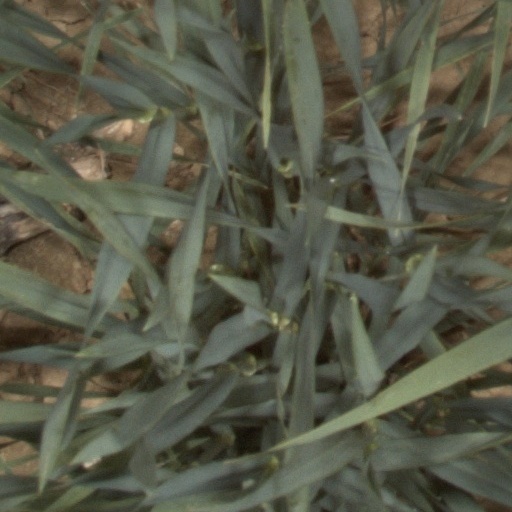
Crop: wheat